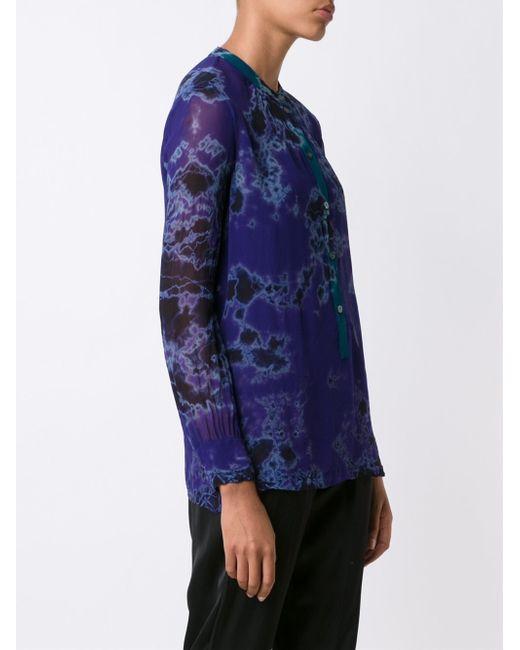
Lila bedrucktes Oberteil mit vollem Ärmel für Damen